Ahankaar

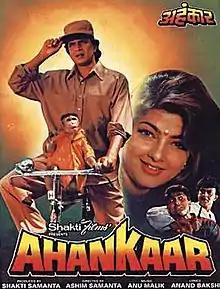
DVD cover

Ahankaar is a 1995 Indian Hindi-language film directed by Ashim Samanta, starring Mithun Chakraborty, Mamta Kulkarni, Mohnish Bahl, Prem Chopra and Gulshan Grover